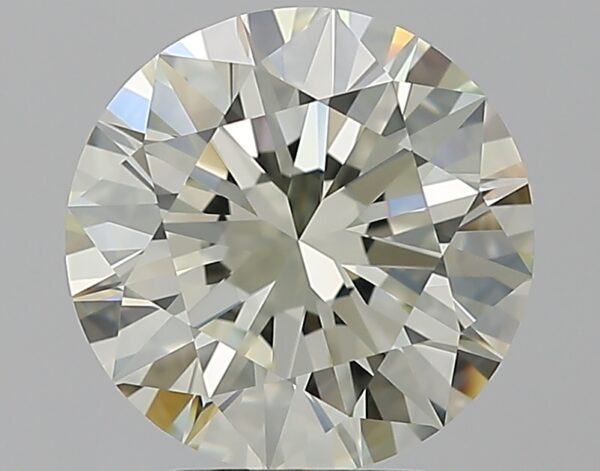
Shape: round
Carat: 3.21
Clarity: VVS1
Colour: N
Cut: EX
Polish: EX
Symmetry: EX
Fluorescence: ST
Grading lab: GIA
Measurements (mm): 9.48 x 9.53 x 5.81